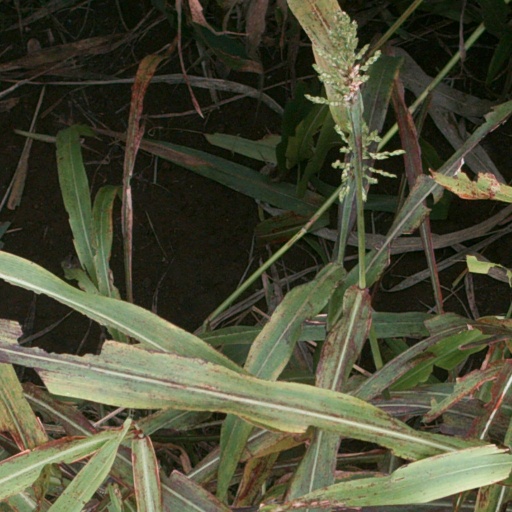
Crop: sorghum